Luciano Giovannetti

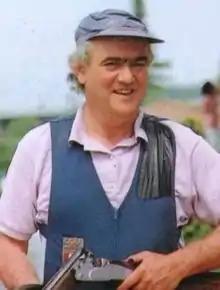

Luciano Giovannetti (born 25 September 1945) is an Italian sport shooter and two-time Olympic champion. He won a gold medal in trap shooting at both the 1980 Summer Olympics and the 1984 Summer Olympics. He is the first trap shooter to successfully defend the Olympic title. He celebrated his victory in 1980 by tossing his cap into the air and shooting a hole through it.